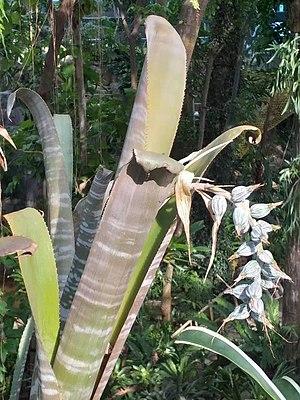
Billbergia vittata Brongniart. Jardin botanique de Taïchung, Taïwan.
Billbergia est un genre de plante de la famille des Bromeliaceae regroupant environ 65 espèces de plantes dont la plupart sont épiphytes.
Billbergia vittata est une espèce de plantes de la famille des Bromeliaceae, endémique du Brésil.